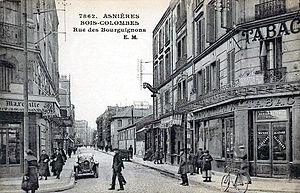
Asnières - Bois-Colombes - Rue des Bourguignons.
La rue des Bourguignons est un des axes principaux d'Asnières-sur-Seine et Bois-Colombes.
La route nationale 309a, ou RN 309a, était une route nationale française qui reliait le rond-point de l'Europe au carrefour des Bourguignons à Asnières-sur-Seine. Elle a été déclassée en route départementale 11 après avoir été renumérotée RN 409.
Bois-Colombes est une commune française du département des Hauts-de-Seine en région Île-de-France.
Le carrefour des Bourguignons est une intersection routière dans les Hauts-de-Seine.